Priit Toobal

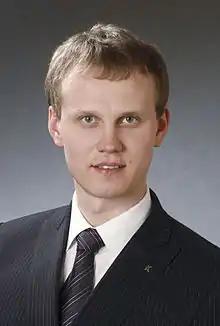
Priit Toobal in 2011

Priit Toobal (born 1 November 1983, in Suure-Jaani) is an Estonian former politician of the Estonian Centre Party. He was the Secretary General of the party from 2007 until 2015, the party's head officer in 2015, and former member of the Riigikogu between 2011 and 2015 representing the Järva County and Viljandi County constituency.